William Humphreys Jackson

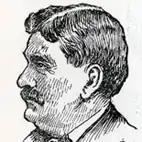

William Humphreys Jackson (October 15, 1839 – April 3, 1915) represented Maryland's 1st congressional district in the United States House of Representatives from 1901 to 1905 and from 1907 to 1909. His son, William P. Jackson, was a U.S. Senator from Maryland.